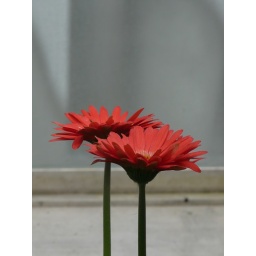
This pair of vibrant red Gerbera Daisies were standing tall and proud in the Butterfly House at the Calgary Zoo.